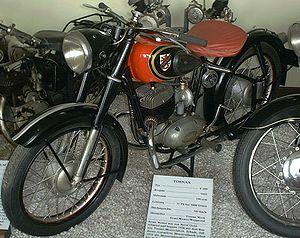
Tornax était un constructeur de motos allemand, de 1926 à 1955.